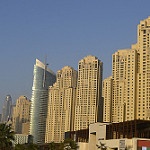
Label: buildings